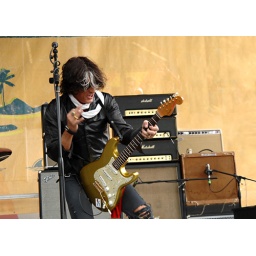
Aerosmith guitar LEGEND Joe Perry rocks the crowd at Landshark Stadium in Miami. Photo: Jeremiah Jenner